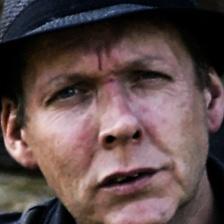
Label: faces